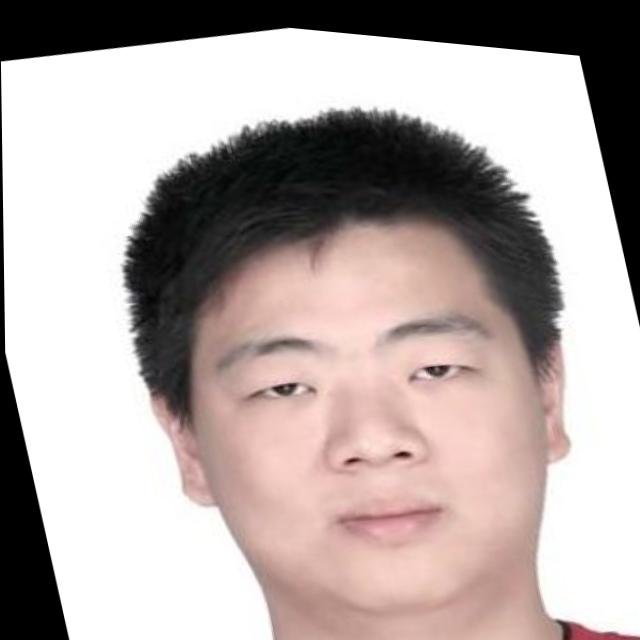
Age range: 21-44